Rochet-Schneider

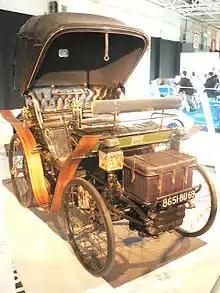
early Rochet-Schneider

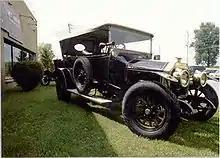
1914 Rochet-Schneider

Rochet-Schneider was a French company, based in Lyons, that produced automobiles between 1894 and 1932. The Rochet-Schneider sales slogan was "strength, simplicity and silence".